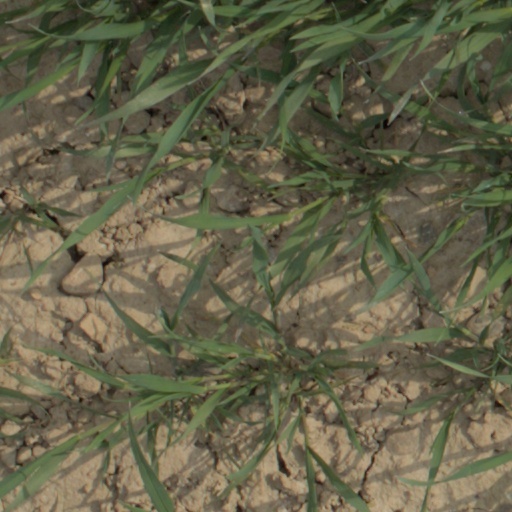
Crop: wheat